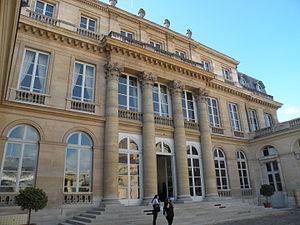
Hôtel du Châtelet
Baron noir est une série télévisée française créée par Eric Benzekri et Jean-Baptiste Delafon, réalisée par Ziad Doueiri et Antoine Chevrollier. Les trois saisons sont diffusées en février 2016, février 2018 et février 2020, sur Canal+.